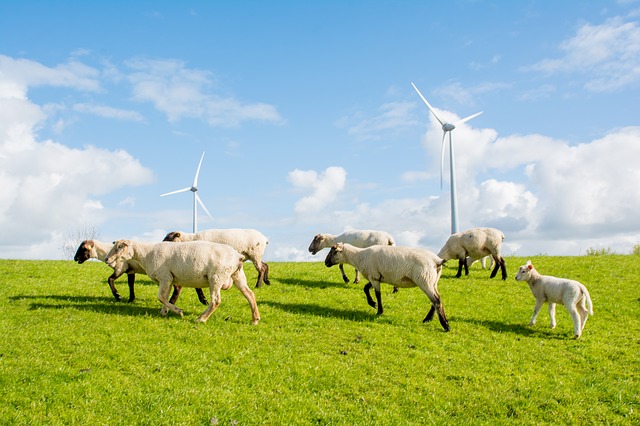
Label: sheep